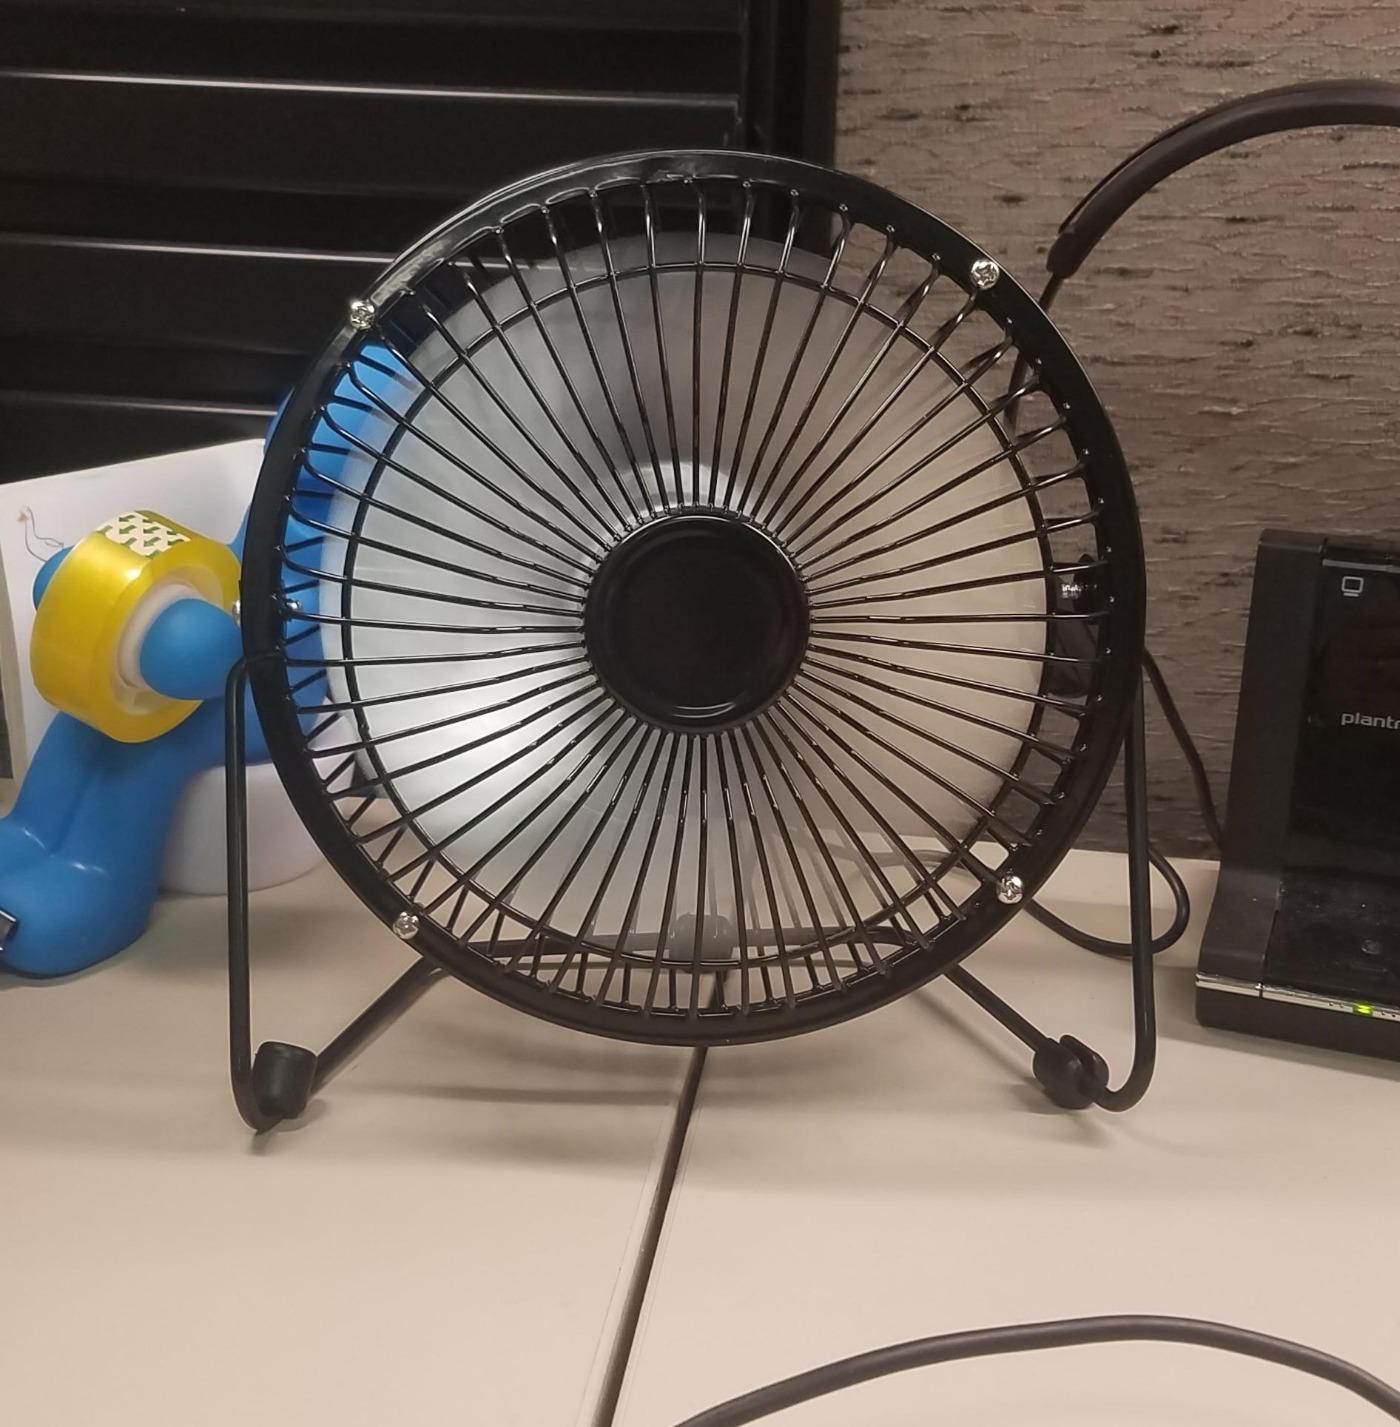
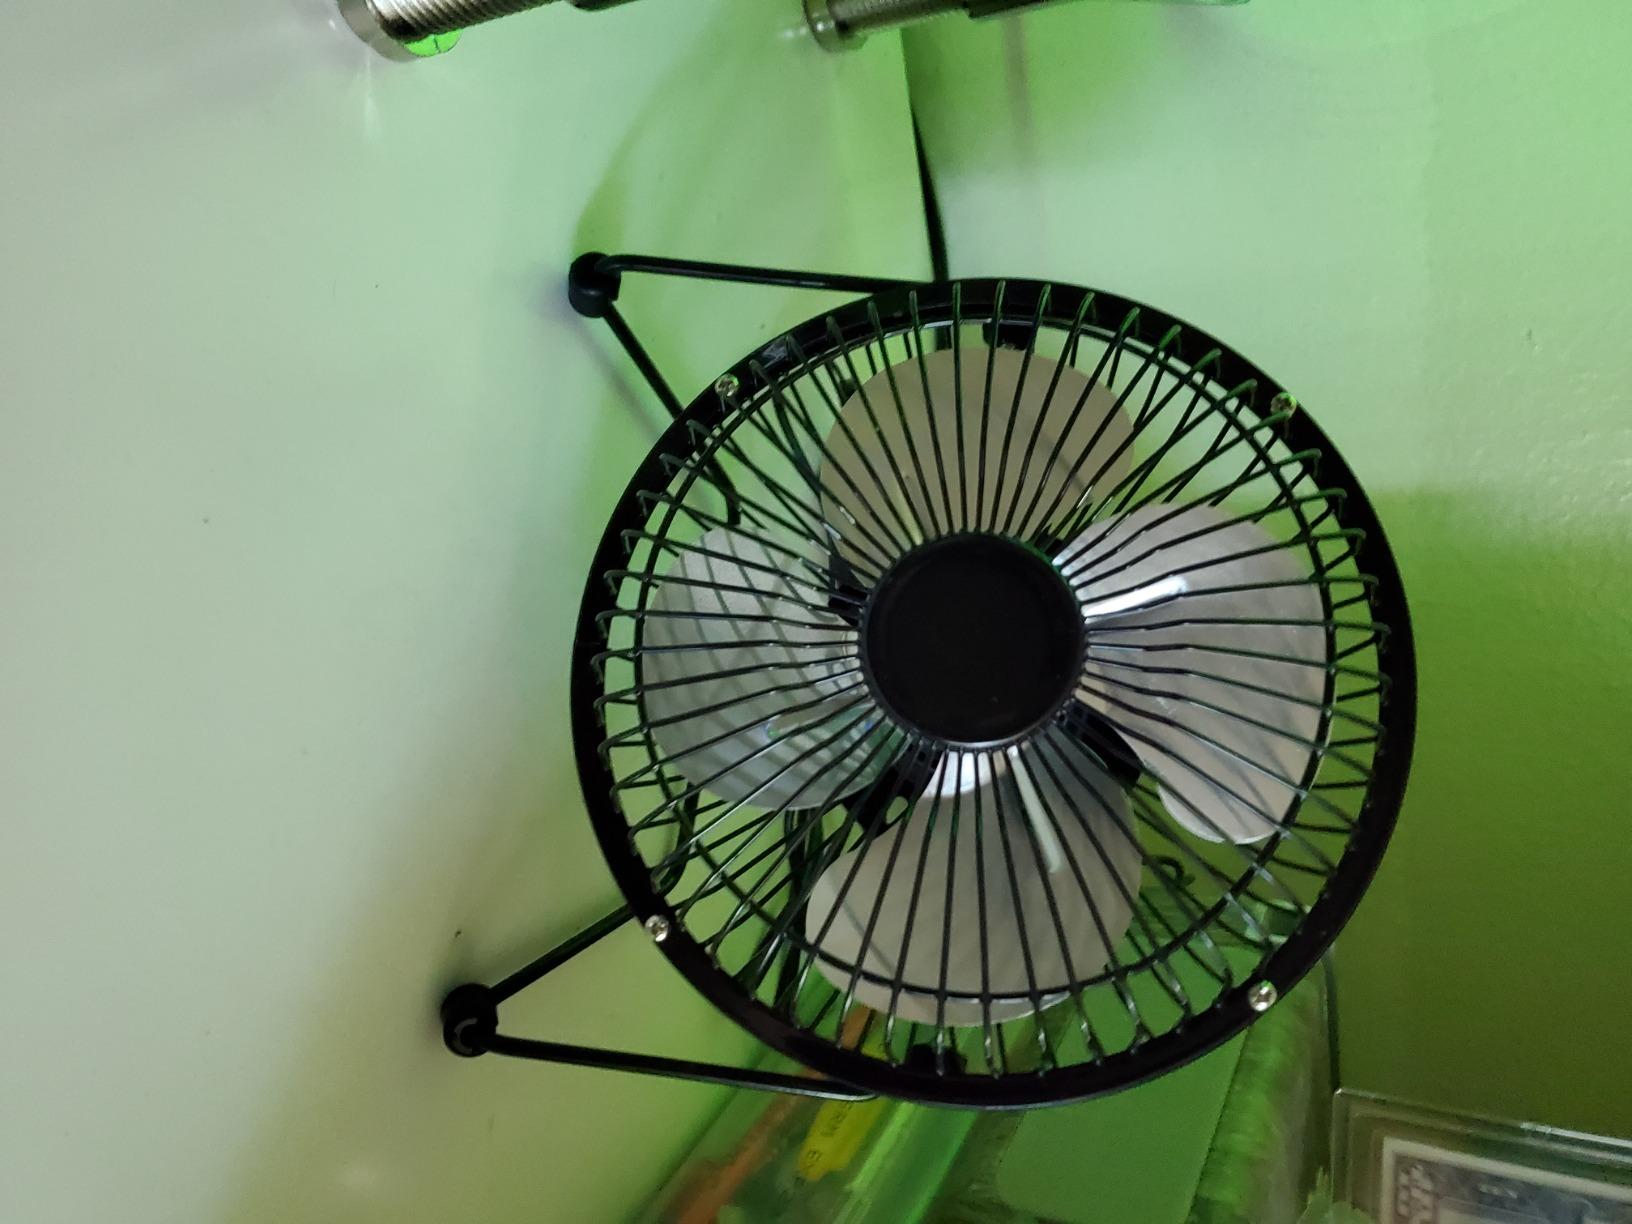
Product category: fan
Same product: yes